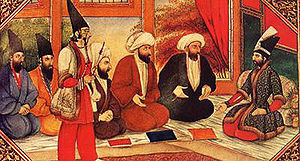
Mullah
Mullaher ved et iransk hof
En mullah er en islamisk lærd, som har studeret Koranen, hadith-traditionerne og den islamiske retsvidenskab, og som anses for at være ekspert i religiøse anliggender.